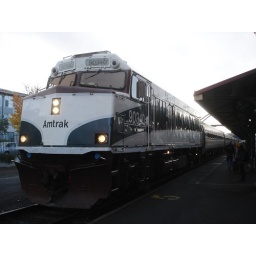
Due to cracks in the Talgo passenger train set, Amfleet cars were used on all Cascade trainsets.